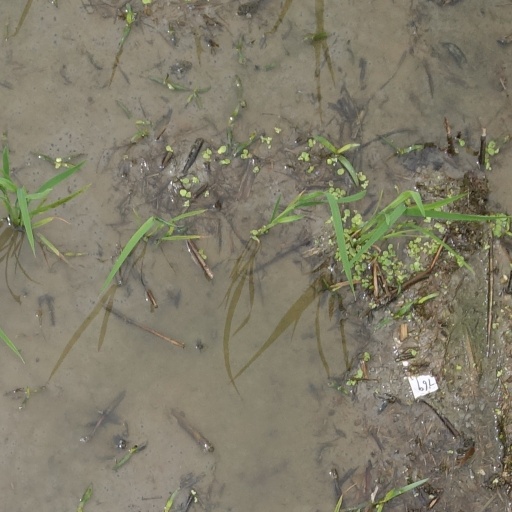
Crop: rice